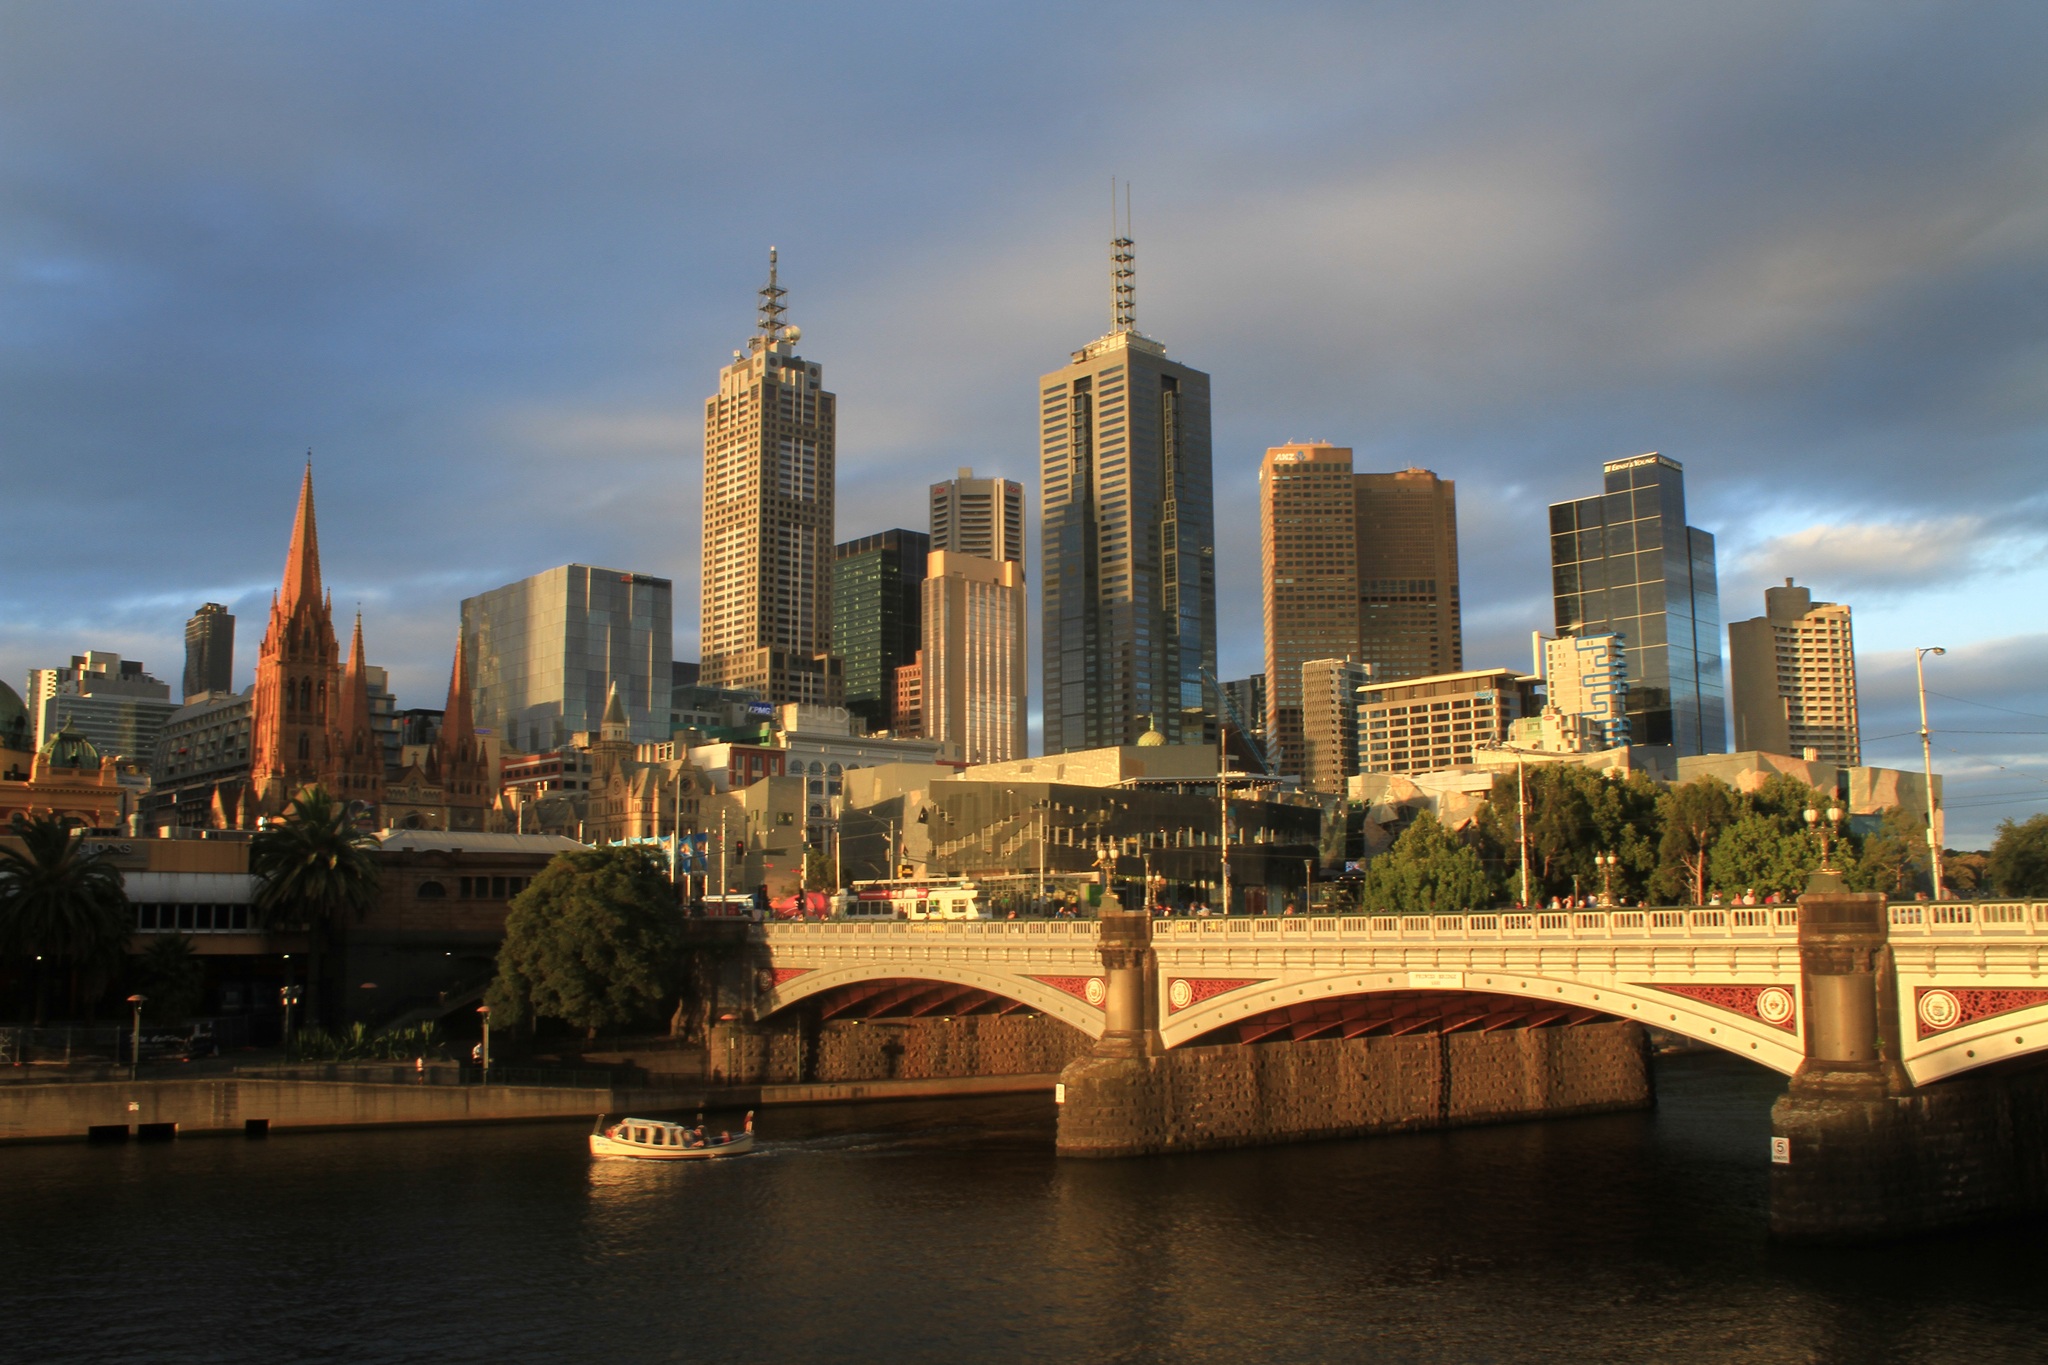
horizon, architecture, sky, bridge, skyline, building, city, skyscraper, urban, river, cityscape, downtown, dusk, evening, reflection, landmark, tourism, waterway, australia, victoria, melbourne, metropolis, melbourne skyline, melbourne city, urban area, geographical feature, human settlement, metropolitan area